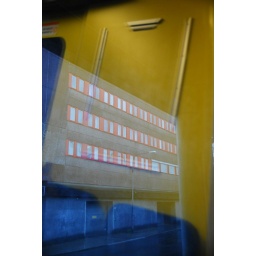
reflecting view inside a train car traveling in stockholm